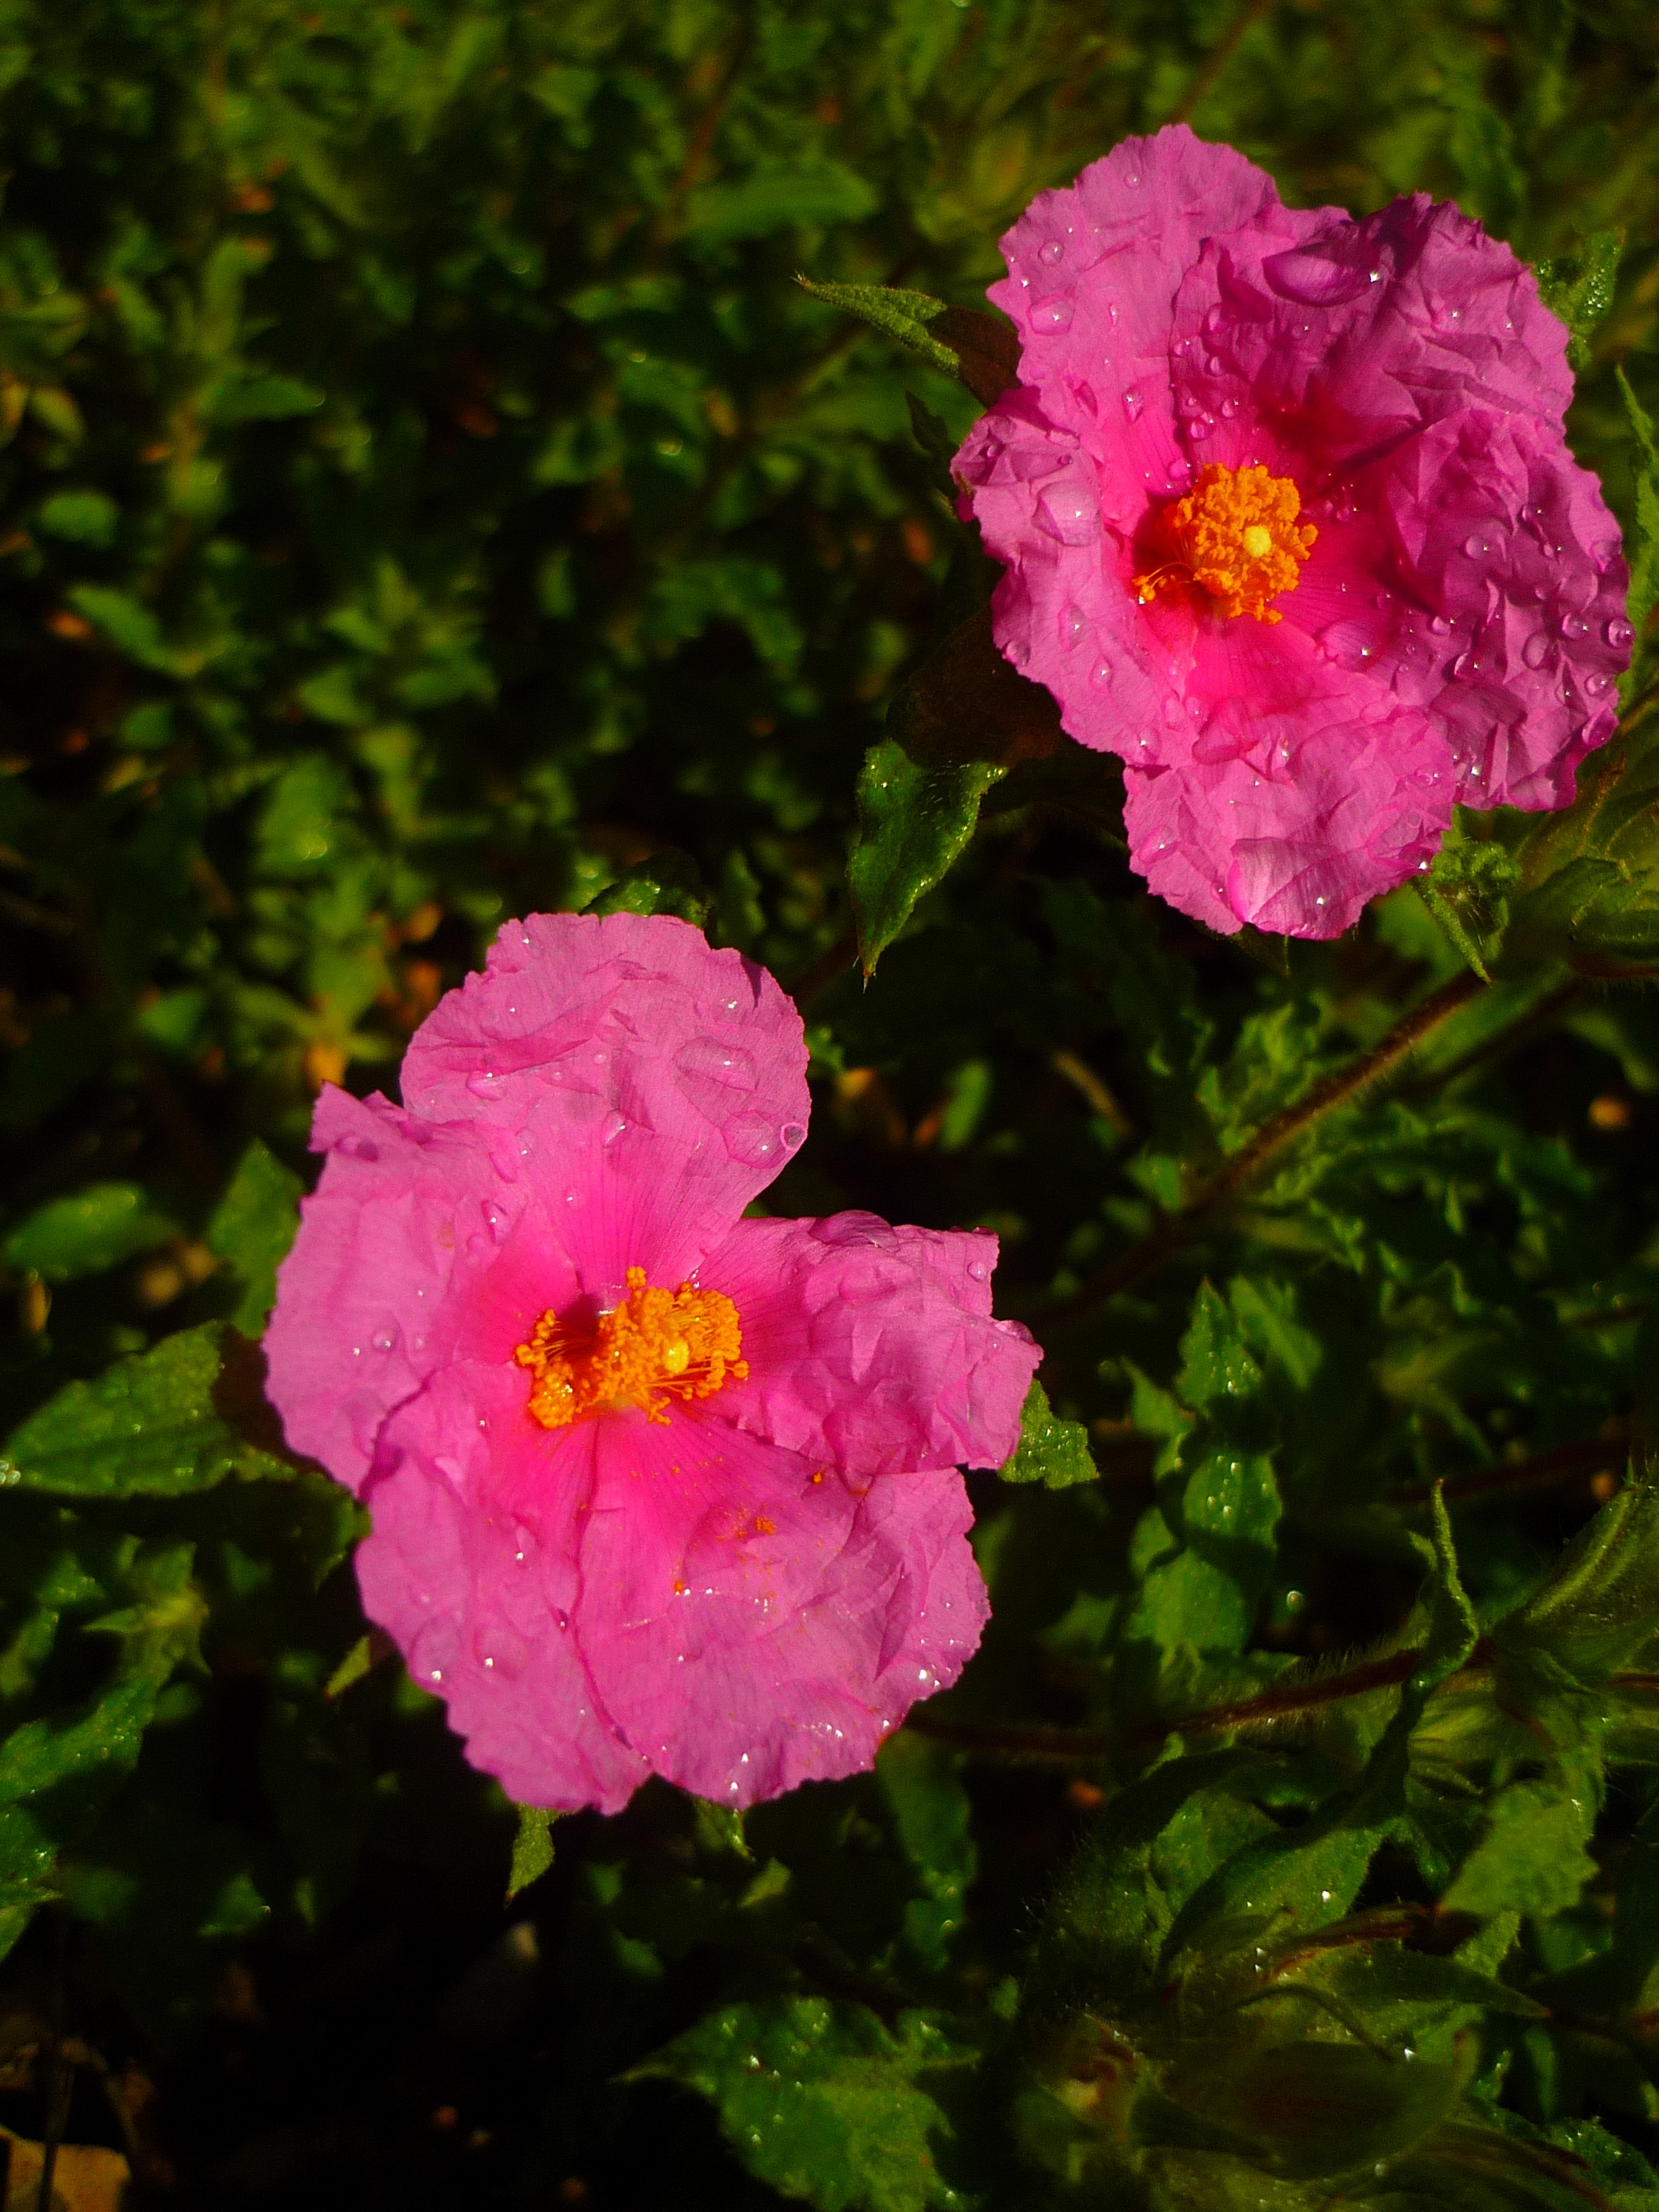
nature, forest, blossom, plant, field, rain, flower, petal, wet, wild, rose, spring, green, mediterranean, botany, pink, flora, flowers, shrub, rosa, cistus, albidus, floribunda, macro photography, flowering plant, garden roses, rose family, cistus white, steppes, annual plant, land plant, rosa gallica